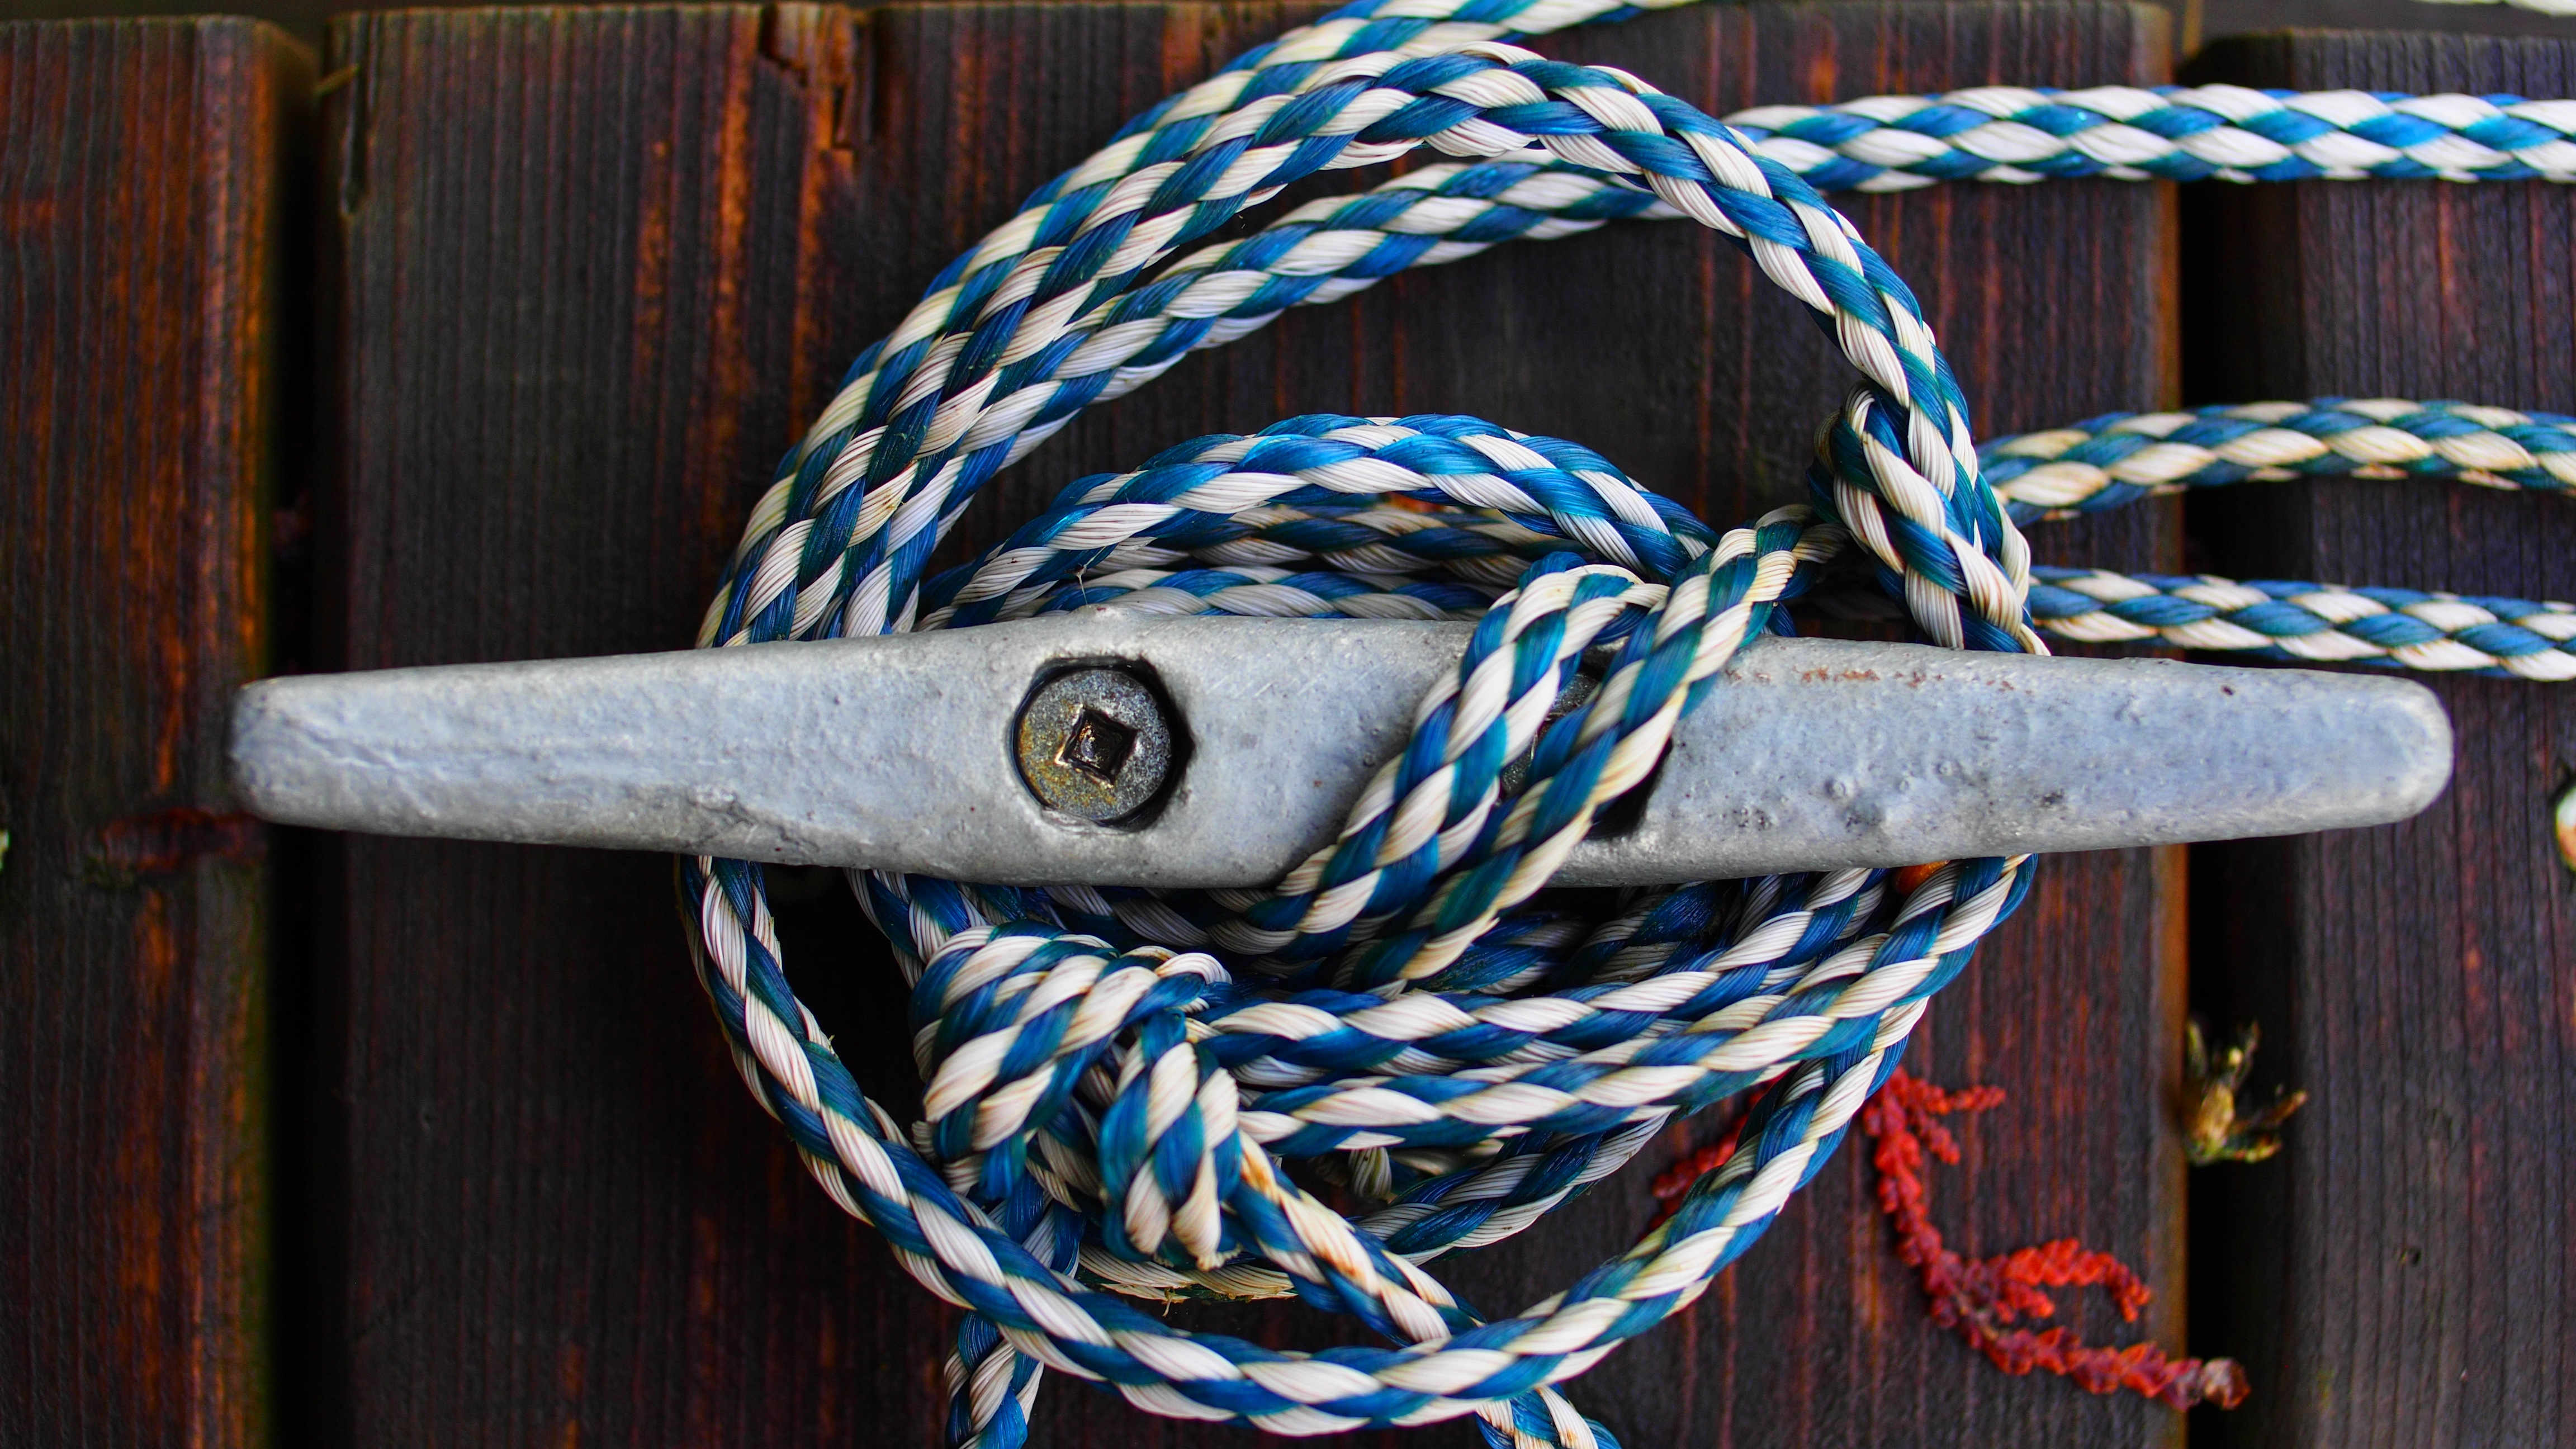
rope, rein, blue, electrical wiring